Cass–Davenport Historic District

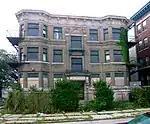
The Davenport Apartments Before Renovation and Restoration

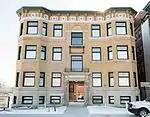
The Davenport Apartments After Renovation and Restoration

The Davenport Apartment is a Beaux-Arts, apartment building, constructed in 1905 by Putnam and Moore. The small building measures 50 feet by 55 feet. The facade is symmetric, with a masonry-clad ground floor. The center entrance is surrounded by masonry, with a cornice above and balconet below the second story window. Multi-sided bay windows run the height of the building at the corners of the front facade. The windows across the front have large lower panes and subdivided transoms above.